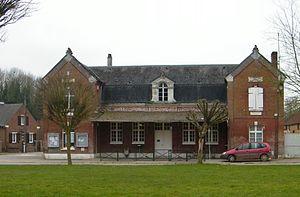
Mairie-école, sur la place communale
Saint-Maulvis est une commune française située dans le département de la Somme, en région Hauts-de-France.